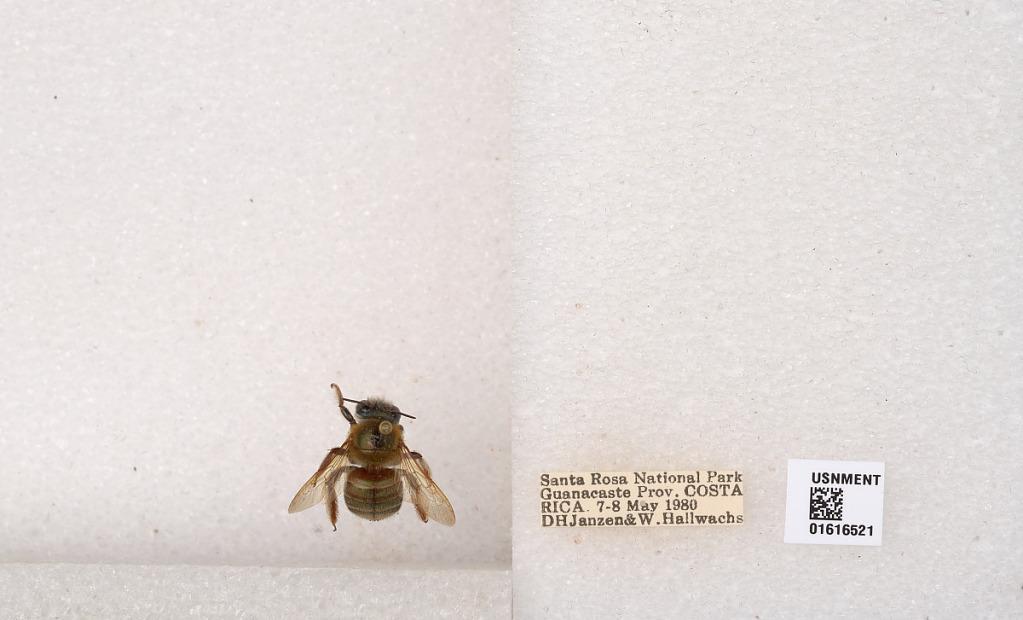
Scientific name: Xylocopa
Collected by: D. Janzen & W. Hallwachs
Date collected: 1980-5-7
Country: Costa Rica
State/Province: Guanacaste
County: La Cruz
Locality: Santa Rosa National Park